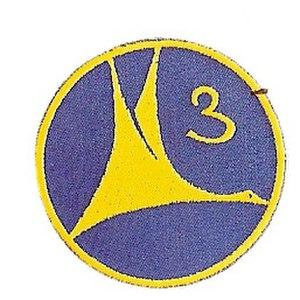
Les Forces aériennes suisses sont, avec les forces terrestres, l'une des deux branches des forces armées suisses.